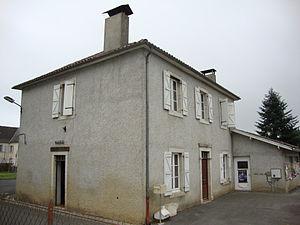
Menditte est une commune française située dans le département des Pyrénées-Atlantiques, en région Nouvelle-Aquitaine.